Donizo

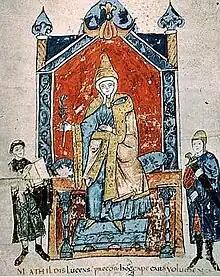
Miniature of Matilda of Tuscany from the frontispiece of Donizo's "Vita Mathildis" (Codex Vat. Lat. 4922, fol. 7v.). Matilda is depicted seated. On her right, Donizo presents her with a copy his work, on her left is a man with a sword (possibly her man-at-arms).

Donizo (also Domnizo, Donizone) of Canossa, was an Italian monk and author in the late eleventh and early twelfth centuries. His work is an important source on Matilda of Tuscany and her dynasty, and also on Gregorian Reform and the Investiture Controversy more generally.